Oakeshott typology

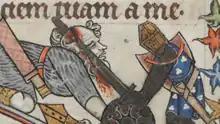
Depiction of Oakeshott Type XIII from the Tenison (Alphonso) psalter

This typifies the classic knightly sword that developed during the age of the Crusades. Typically, examples date to the second half of the 13th century. Type XIII swords feature as a defining characteristic a long, wide blade with parallel edges, ending in a rounded or spatulate tip. The blade cross section has the shape of a lens. The grips, longer than in the earlier types, typically some 15 cm (almost 6 inches), allow occasional two-handed use. The cross-guards are usually straight, and the pommels Brazil-nut or disk-shaped (Oakeshott pommel types D, E, and I).